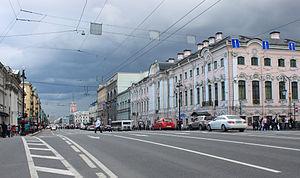
Une perspective est une longue et large rue rectiligne multi-voies tracée dans une zone urbaine.